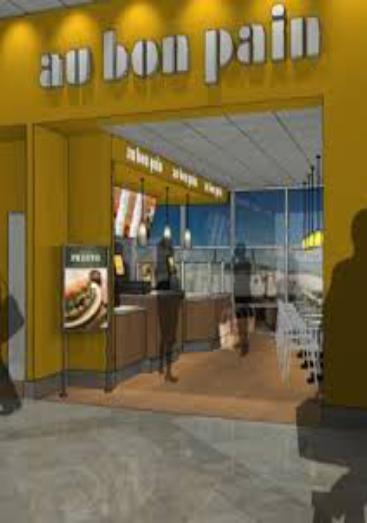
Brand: Au Bon Pain
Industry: Food